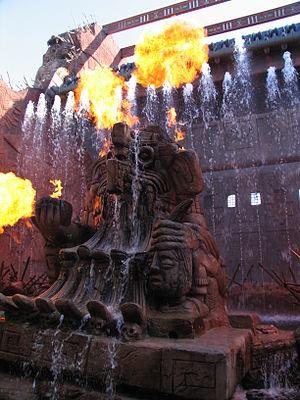
Talocan est une attraction de type Suspended Top Spin située dans le parc à thèmes allemand Phantasialand. Prenant place dans la zone mexicaine du parc, le thème et le nom de l'attraction sont inspirés du dieu aztèque Tlaloc et le paradis qui lui est associé ; Tlalocan.
Ces différentes listes sont non exhaustives.
Phantasialand est un parc à thèmes situé à Brühl, 10 kilomètres de Cologne, en Allemagne. Phantasialand a ouvert le 30 avril 1967 par Gottlieb Löffelhardt et Richard Schmidt dans une ancienne mine de lignite à ciel ouvert.